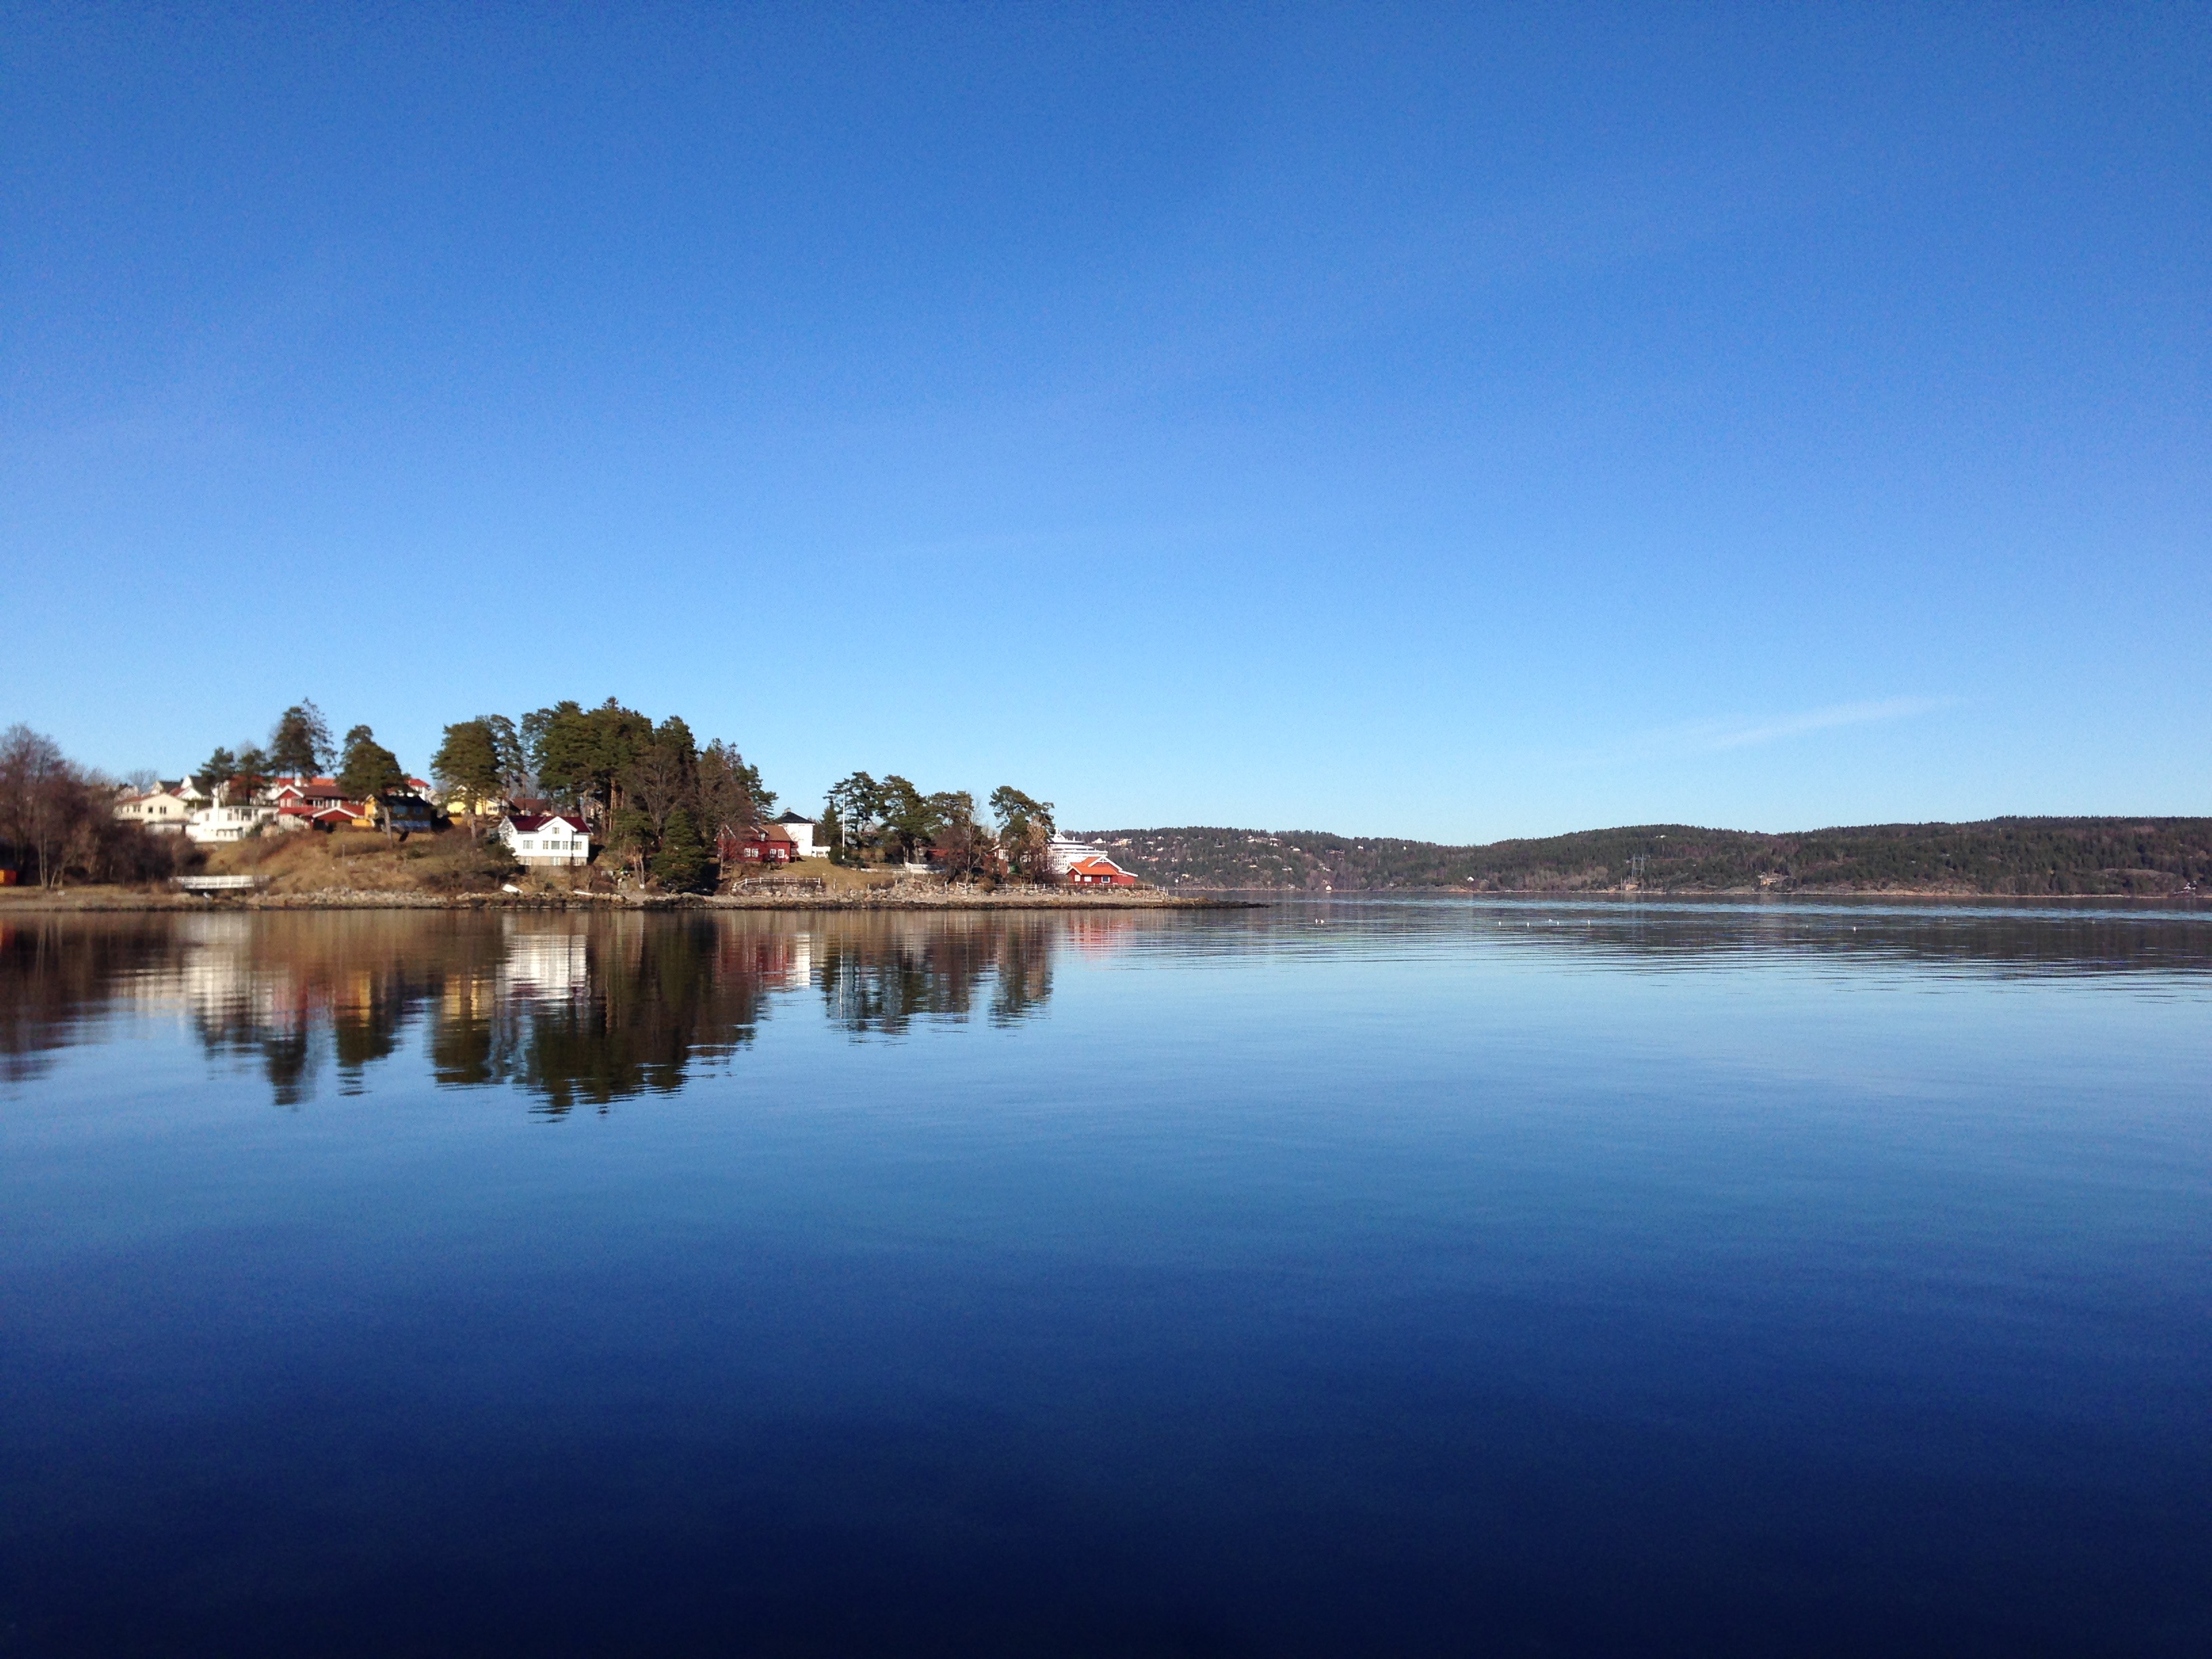
sky, reflection, lake, body of water, water, horizon, shore, sea, loch, river, reservoir, morning, bay, dusk, dawn, coast, panorama